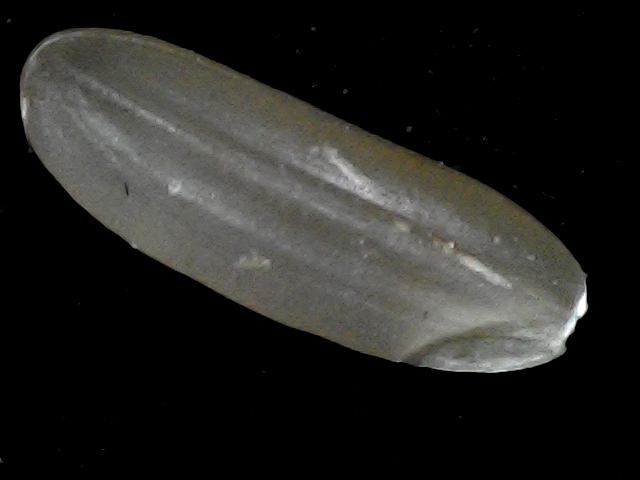
Rice variety: BR23